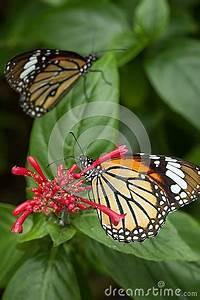
butterfly